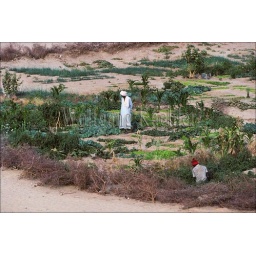
Mali, timbuktu, gardens around water hole, with brush fence to keep animals out